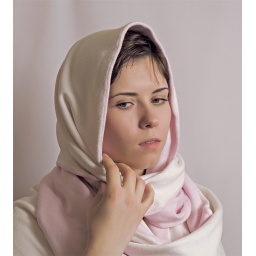
portrait of young woman in pale pink clothes